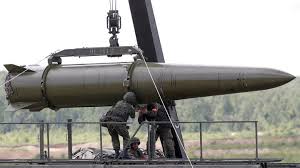
Label: Iskander